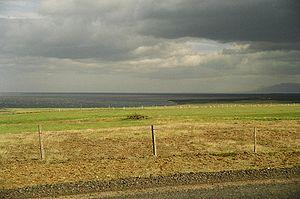
Le lac Hóp est un lac ou plutôt une lagune au nord de l'Islande près de Blönduós, à l'extrémité sud du Húnafjörður.